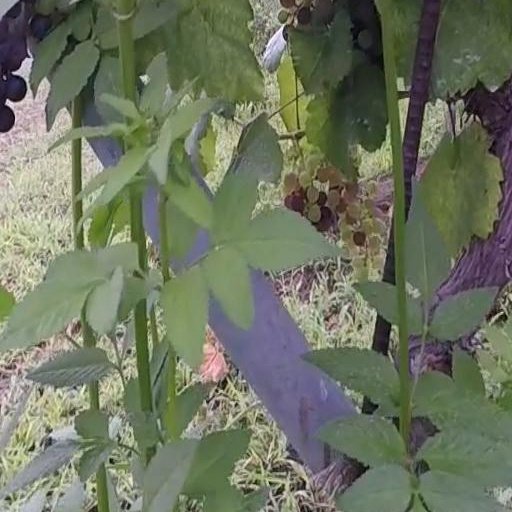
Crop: grape